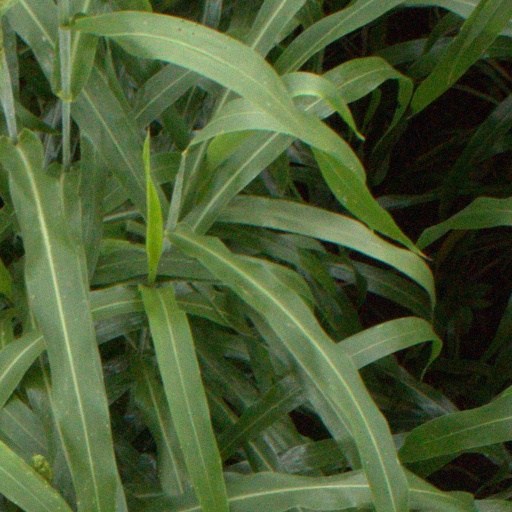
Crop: sorghum